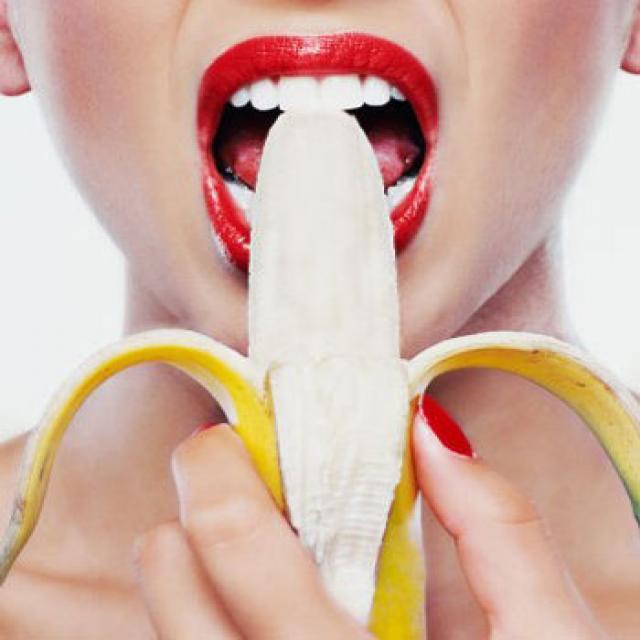
Label: bananas